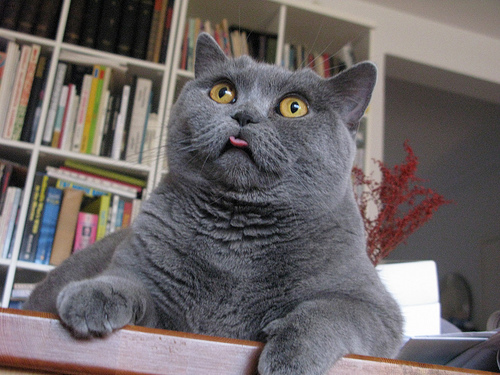
Animal: cat
Breed: british_shorthair